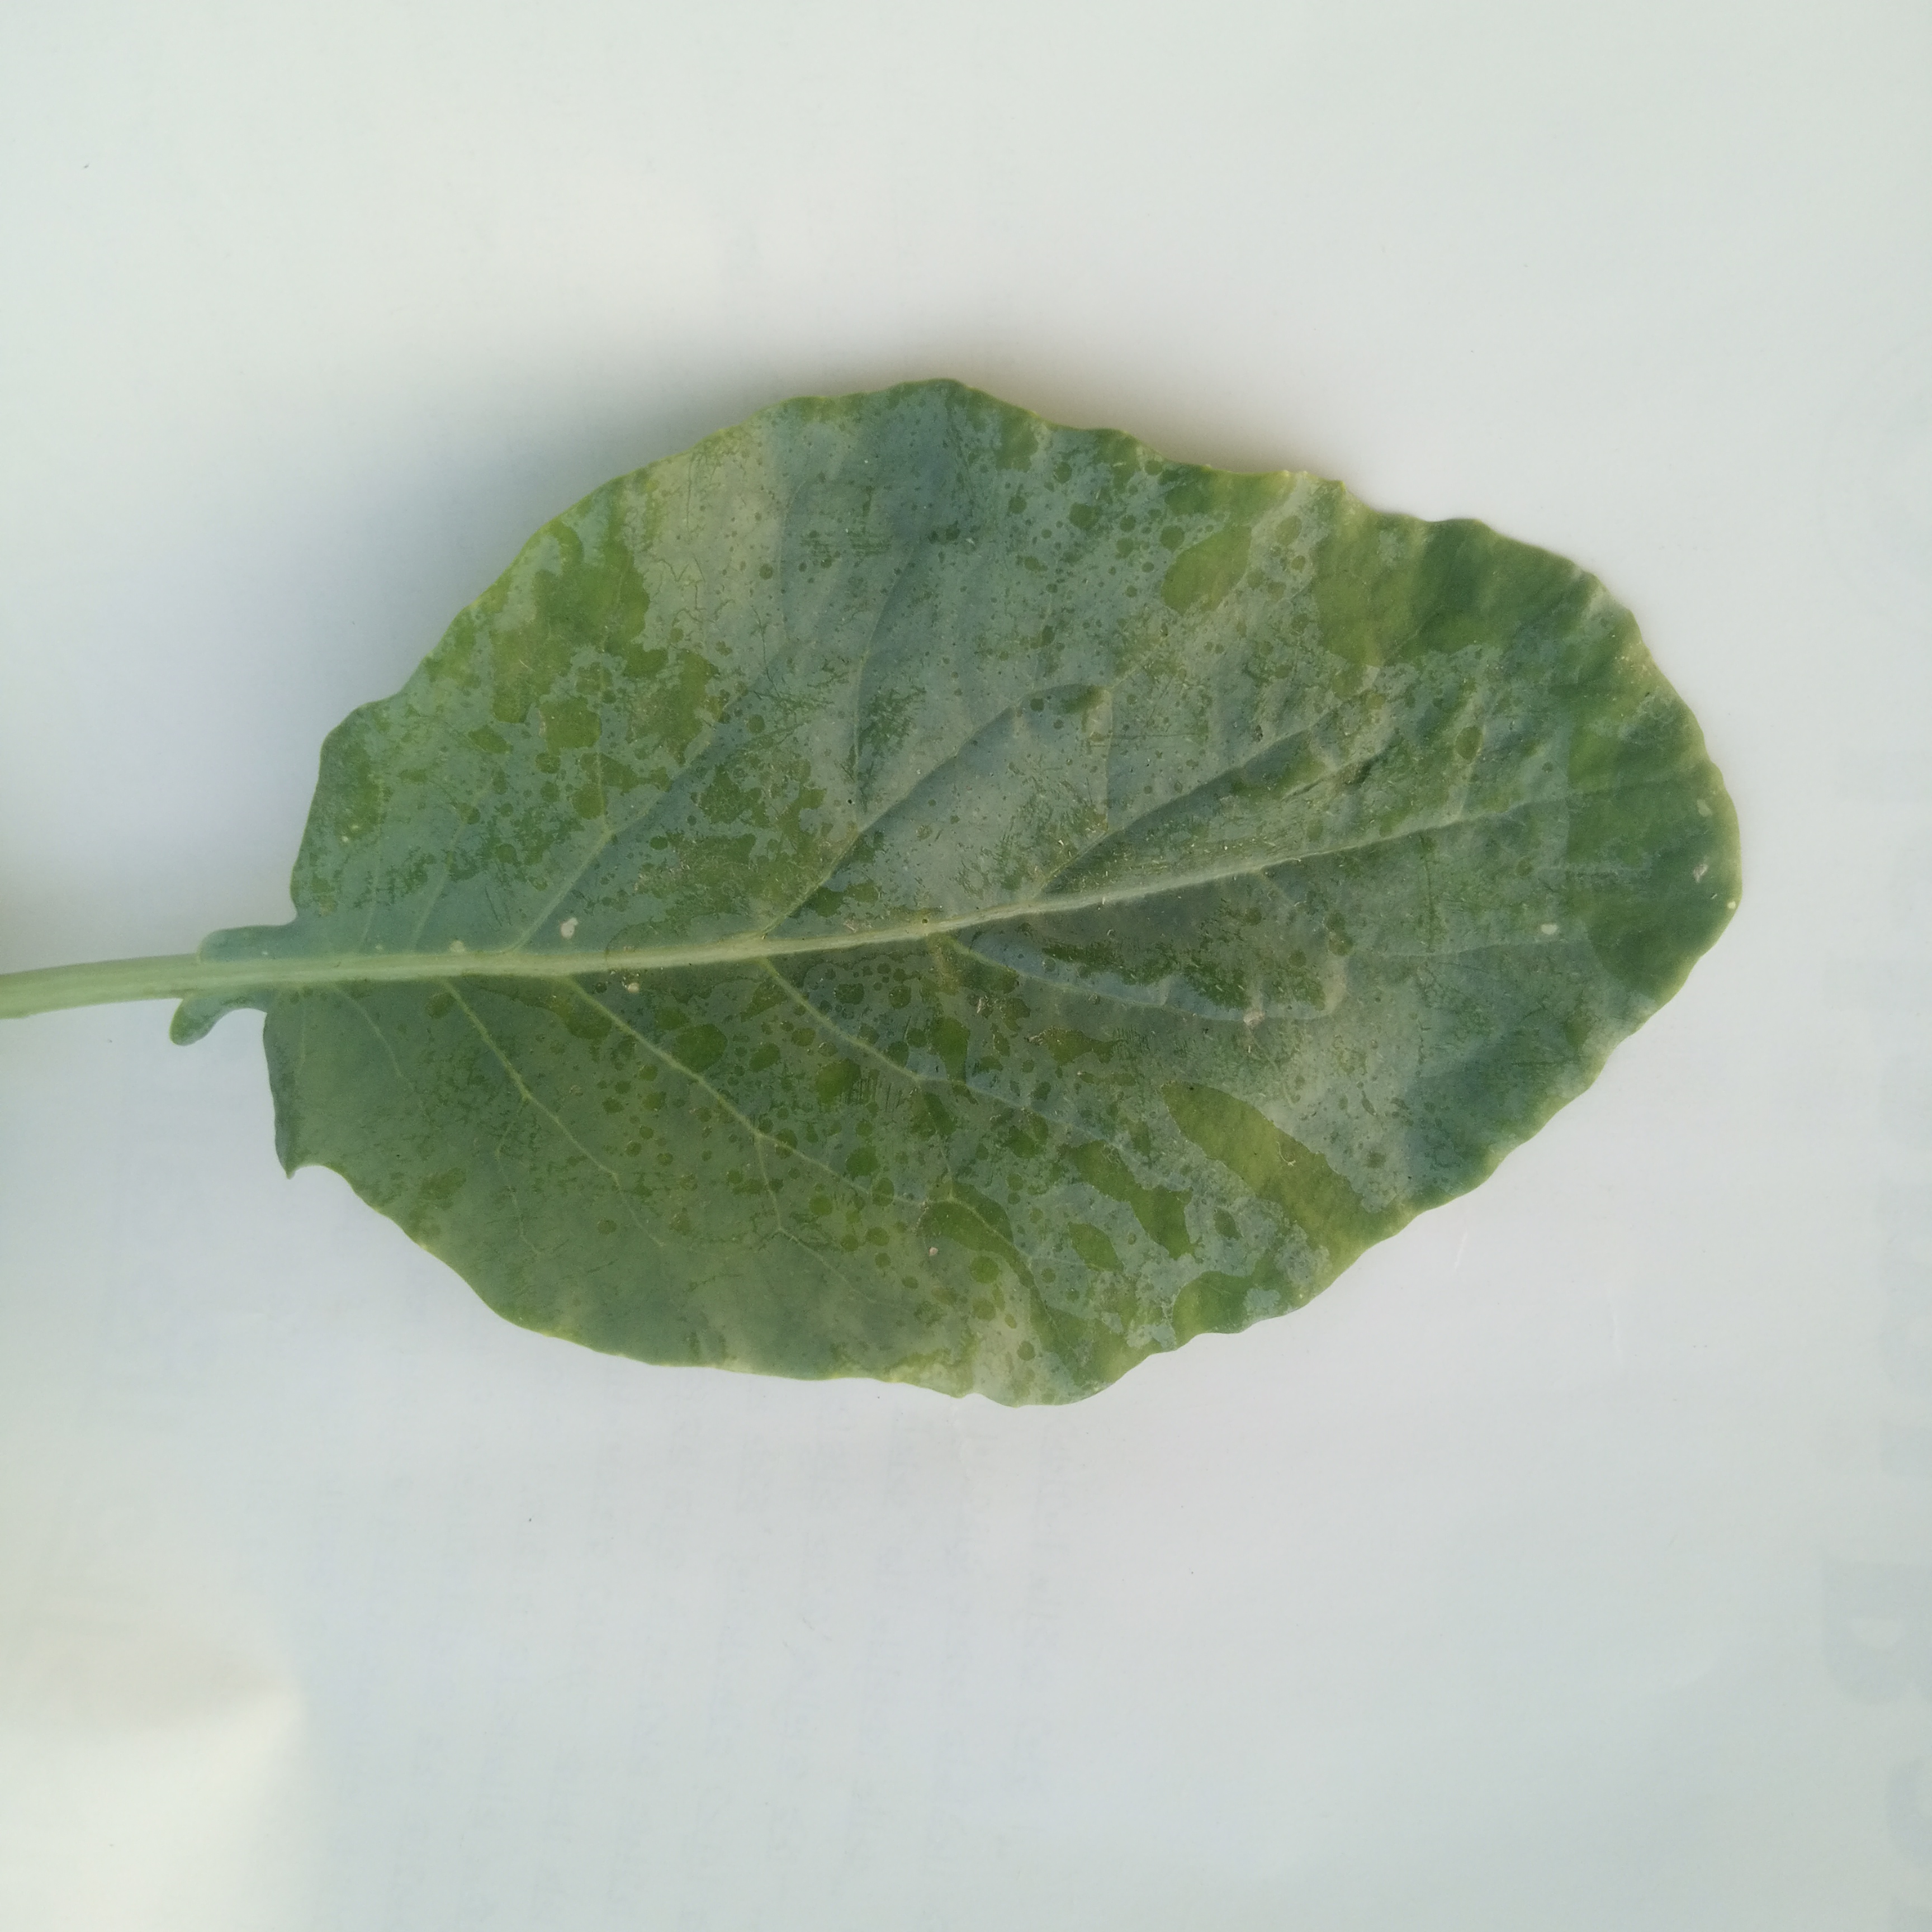
Label: Healthy